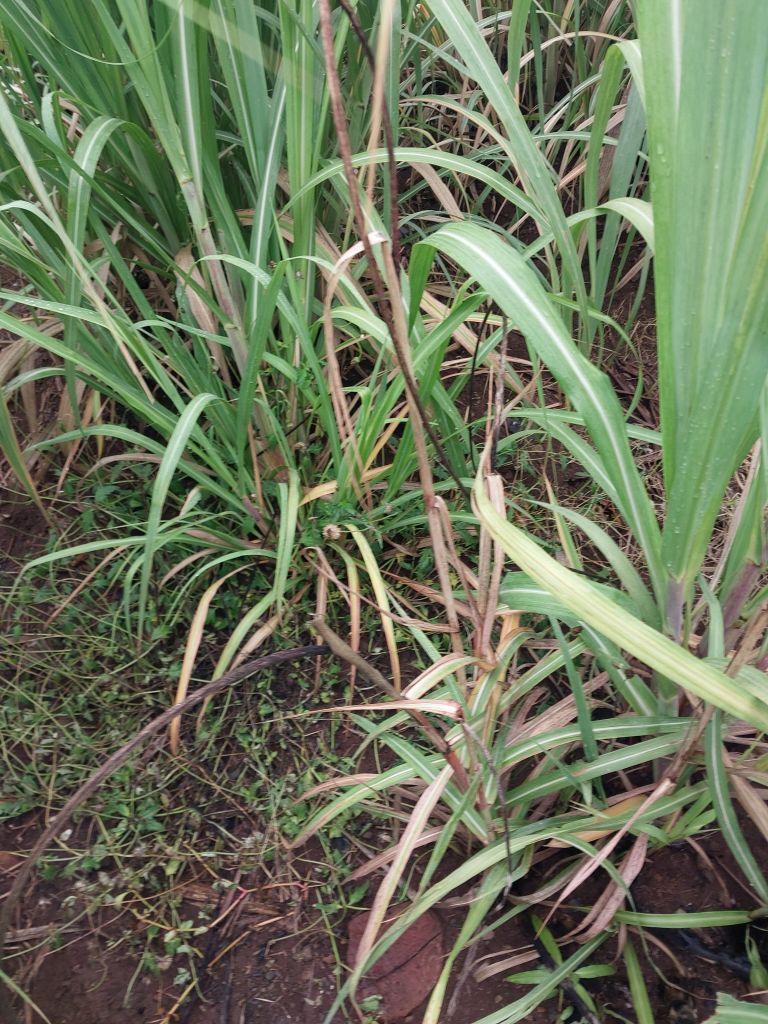
Label: Smut